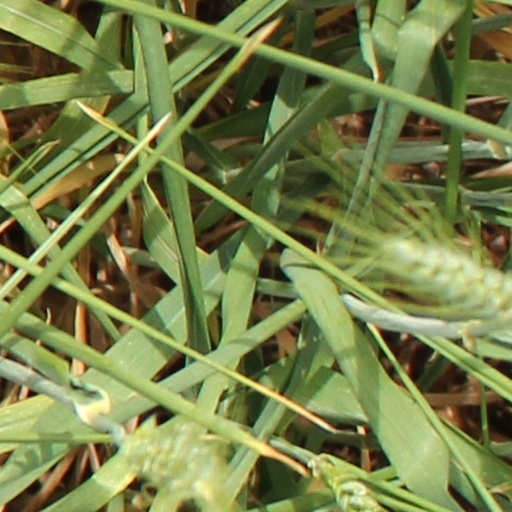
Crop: wheat